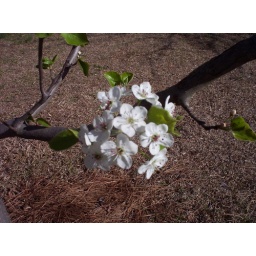
SPRING IS HERE! This is our bradford pear tree in the front yard. The grass is still brown.